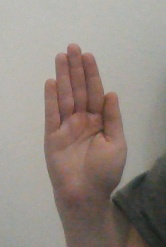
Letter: seen